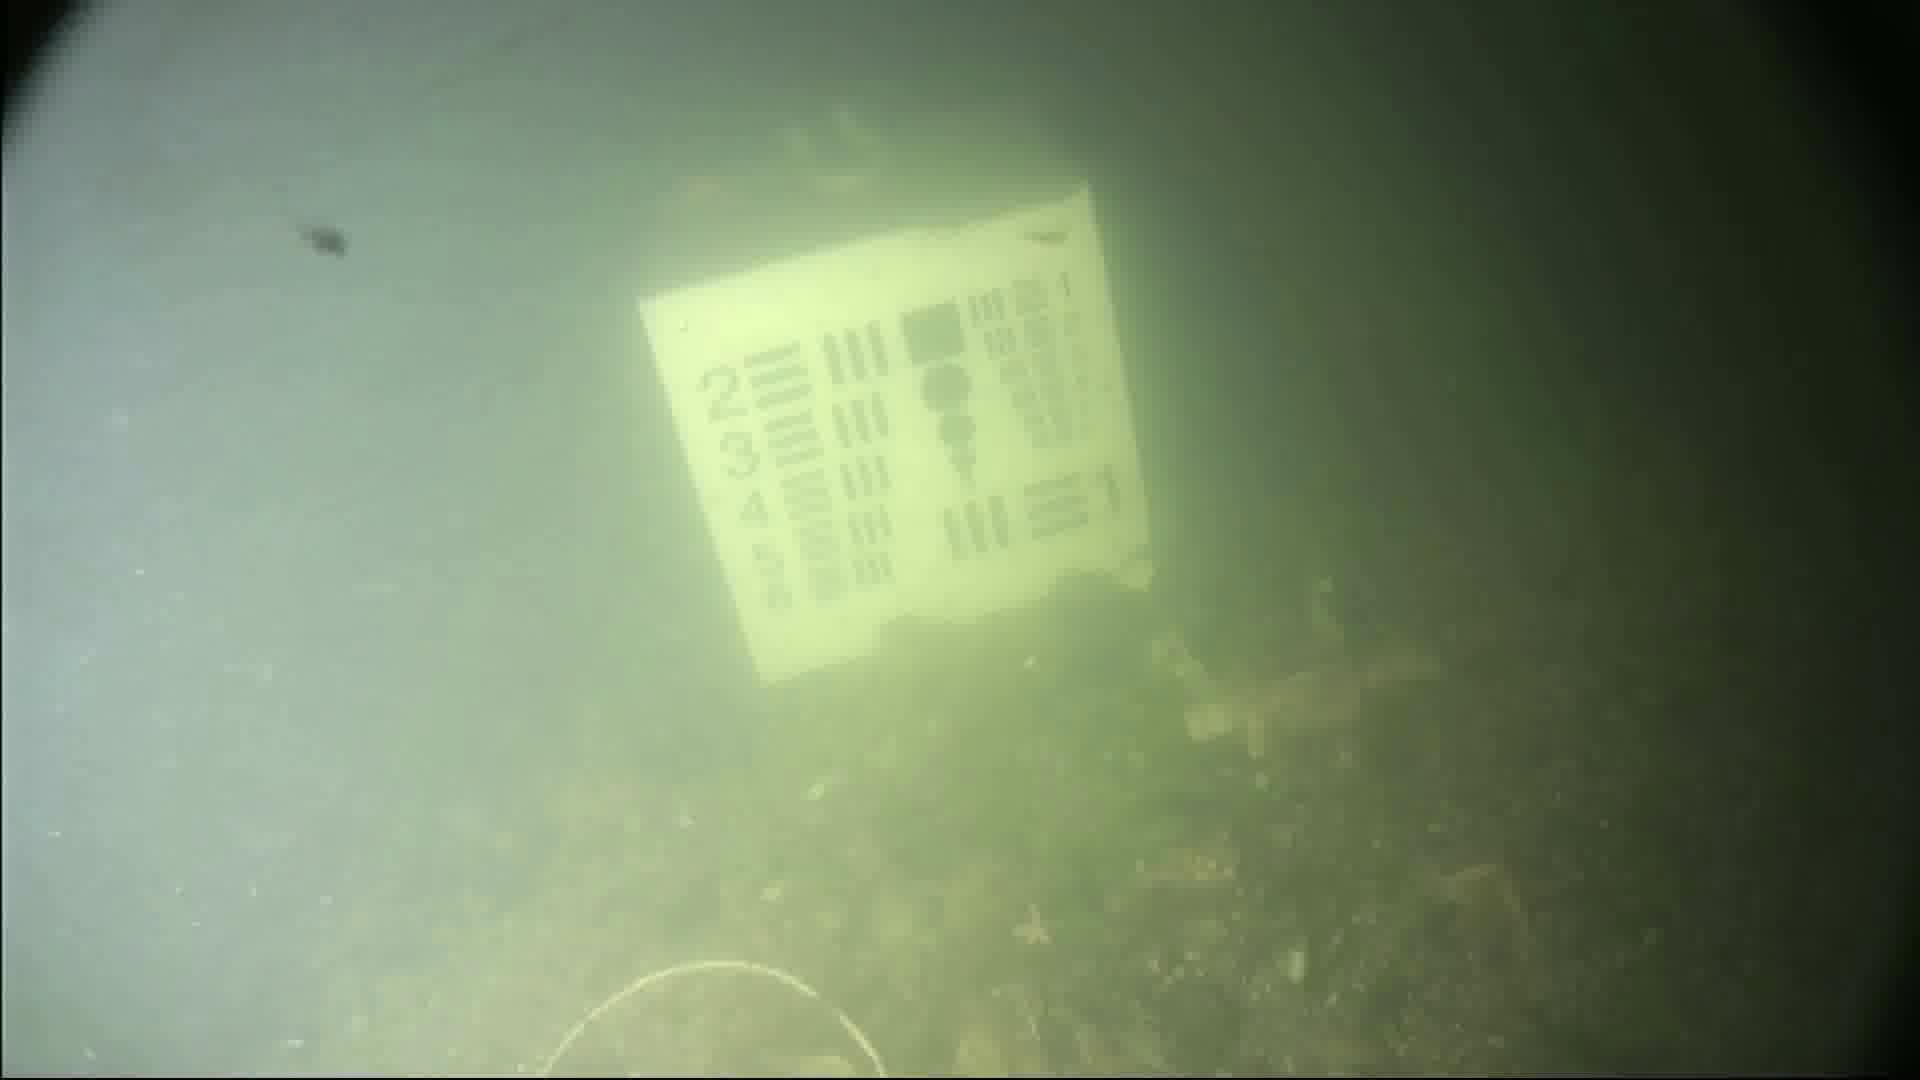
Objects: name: starfish
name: crab